Heinrich Brandler

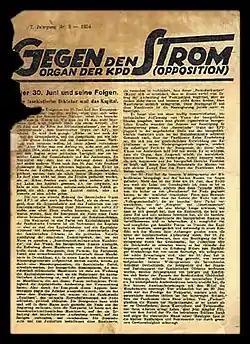
Cover of "Gegen den Strom," official publication of the "Brandlerite" Communist Party of Germany (Opposition).

In the fall of 1928, an event (Wittorf affair) took place in the Communist Party of Germany which ultimately led to the final break of Brandler and Thalheimer and their supporters. The secretary of the Hamburg organization of the KPD was found to have embezzled 2,000 marks from the party treasury for his own use. When accountants from national party headquarters discovered the crime, they had been threatened with expulsion from the party by party leader Thaelmann if they exposed the theft. The Comintern got wind of the scandal which led to a crisis in the German party with the Central Committee acting to remove Thaelmann, with Thaelmann joining in the unanimous vote.